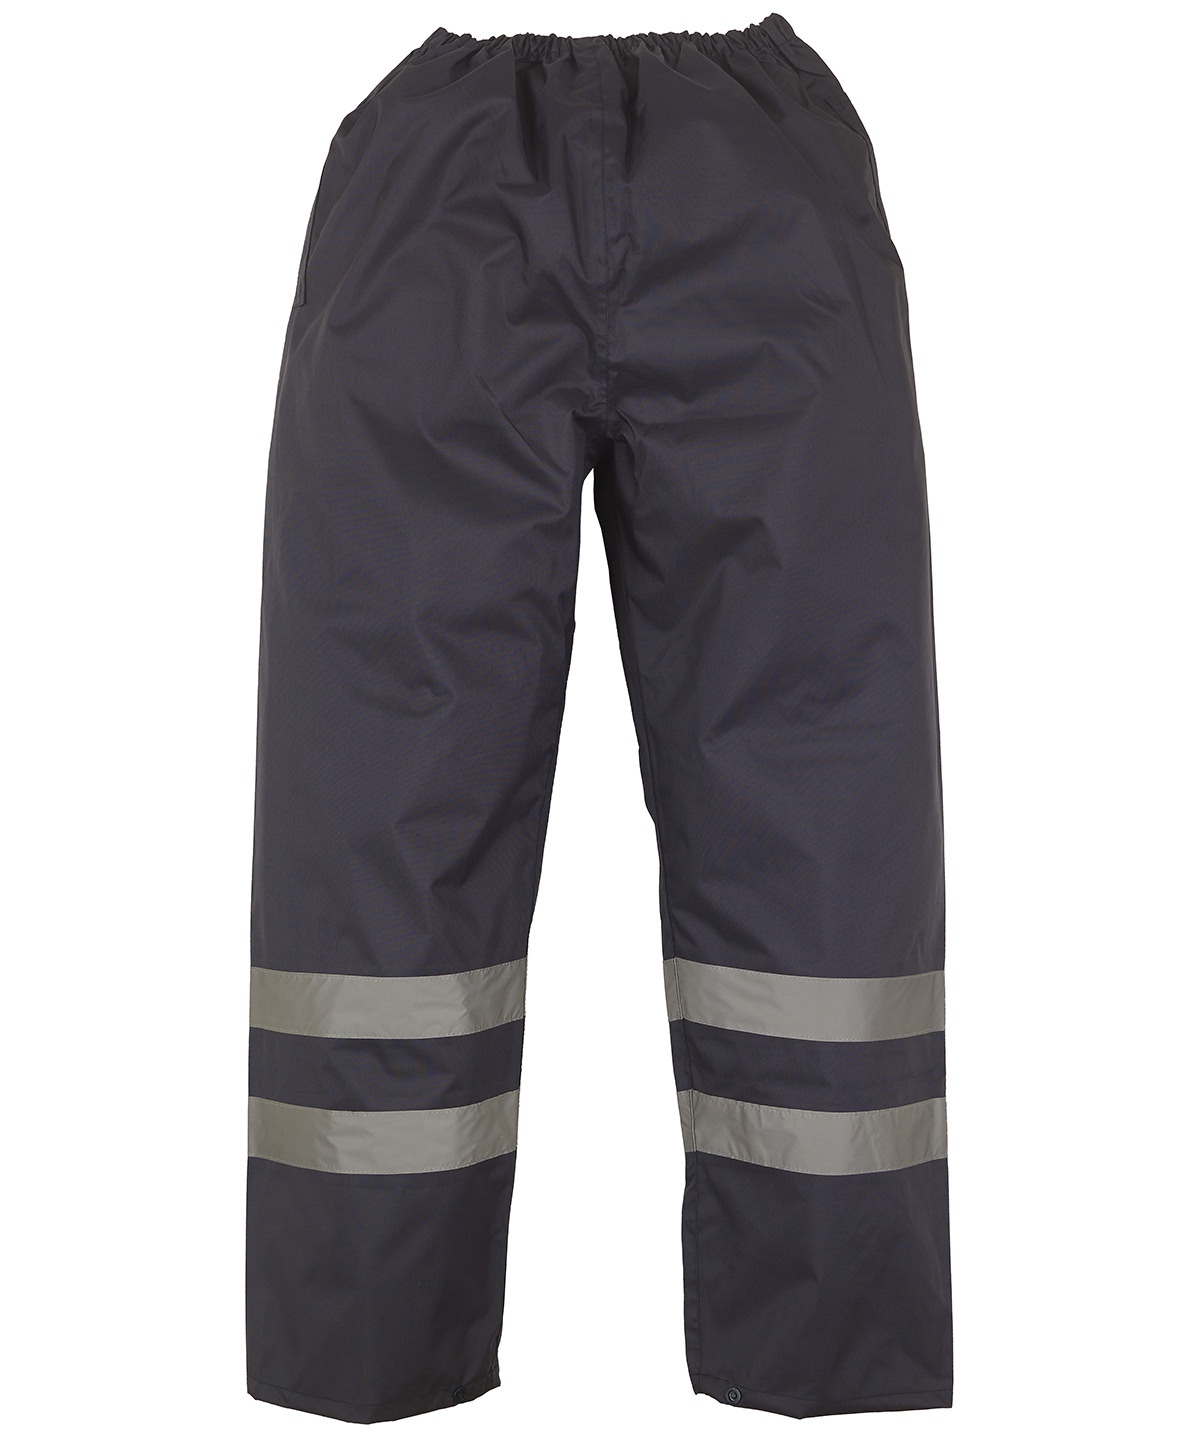
Navy - Hi-vis waterproof overtrousers (HVS461)
YOKO best selling durable & lightweight waterproof trousers that are easily pulled over your original trousers to protect from wet weather & provide visibility. With an elasticated waist and snap buttons on the bottom for quick adjustment. Yellow conforms to EN ISO20471 Class 1 and EN343. Black and Navy provide enhanced visibility. Windproof and waterproof.
Brand: Yoko
Category: Apparel & Accessories > Clothing > Outerwear > Rain Pants